Club Bolívar

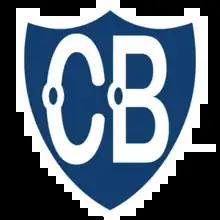
First emblem of the club

The club's first international friendly match was played on 3 June 1927, against Coquimbo Unido of Chile in La Paz, losing 2–1.